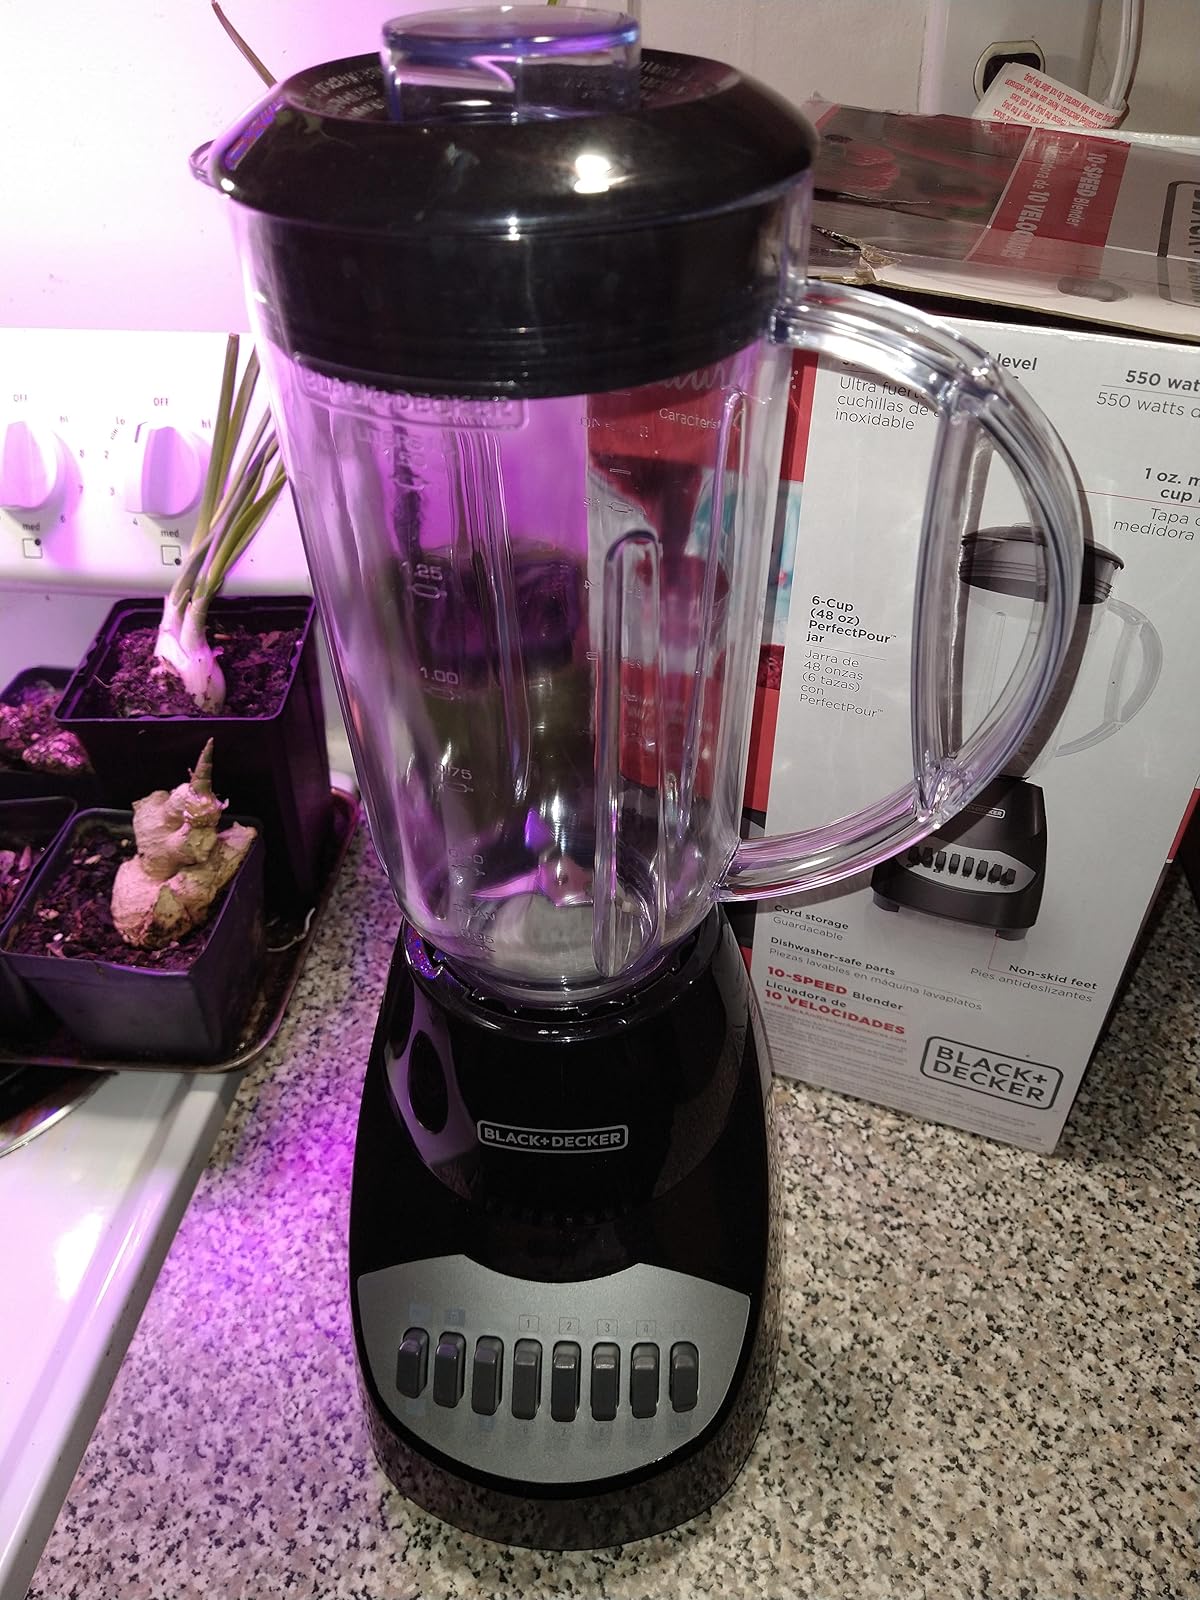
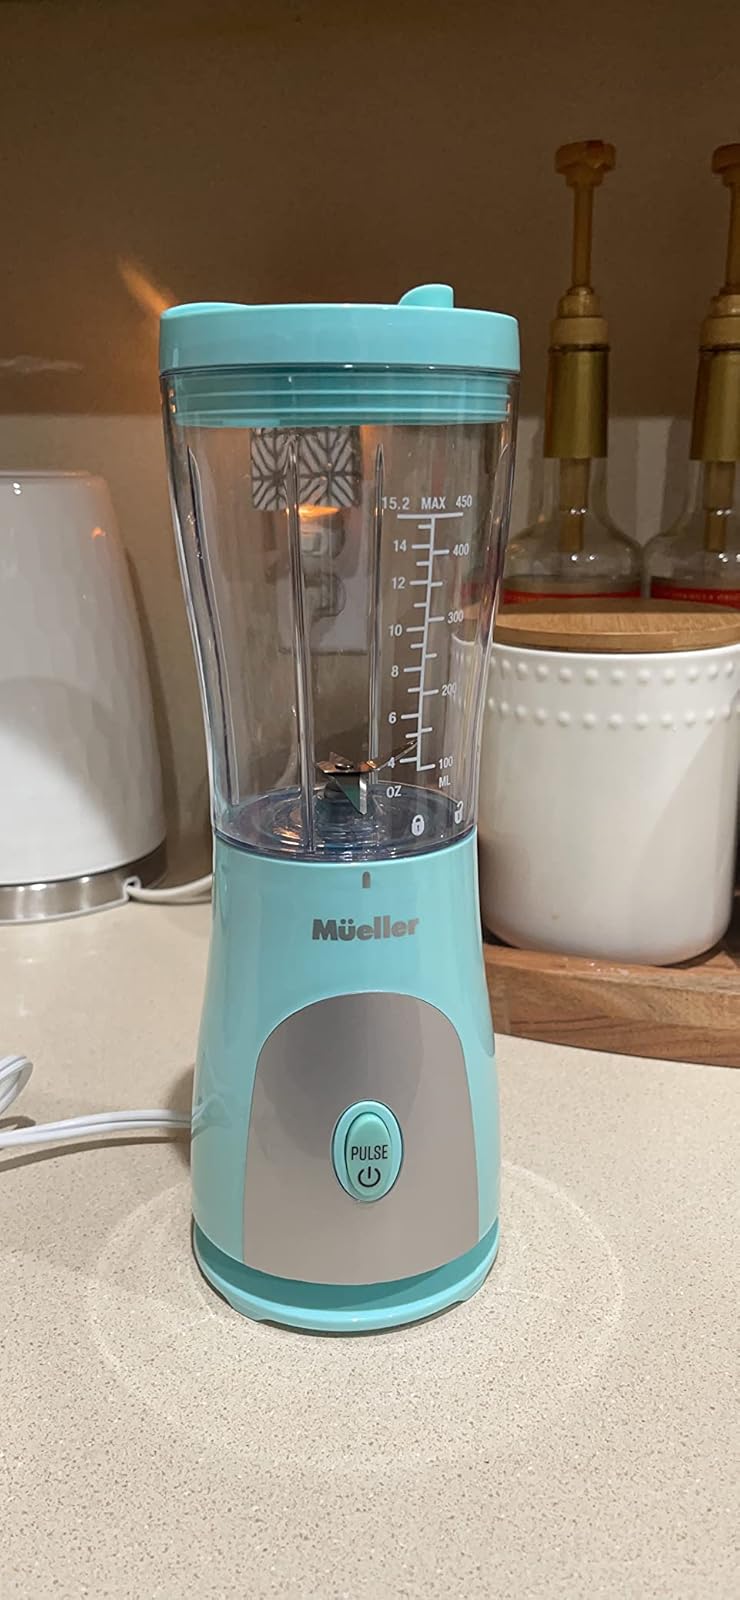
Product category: items_blender
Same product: no